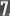
Number: 7